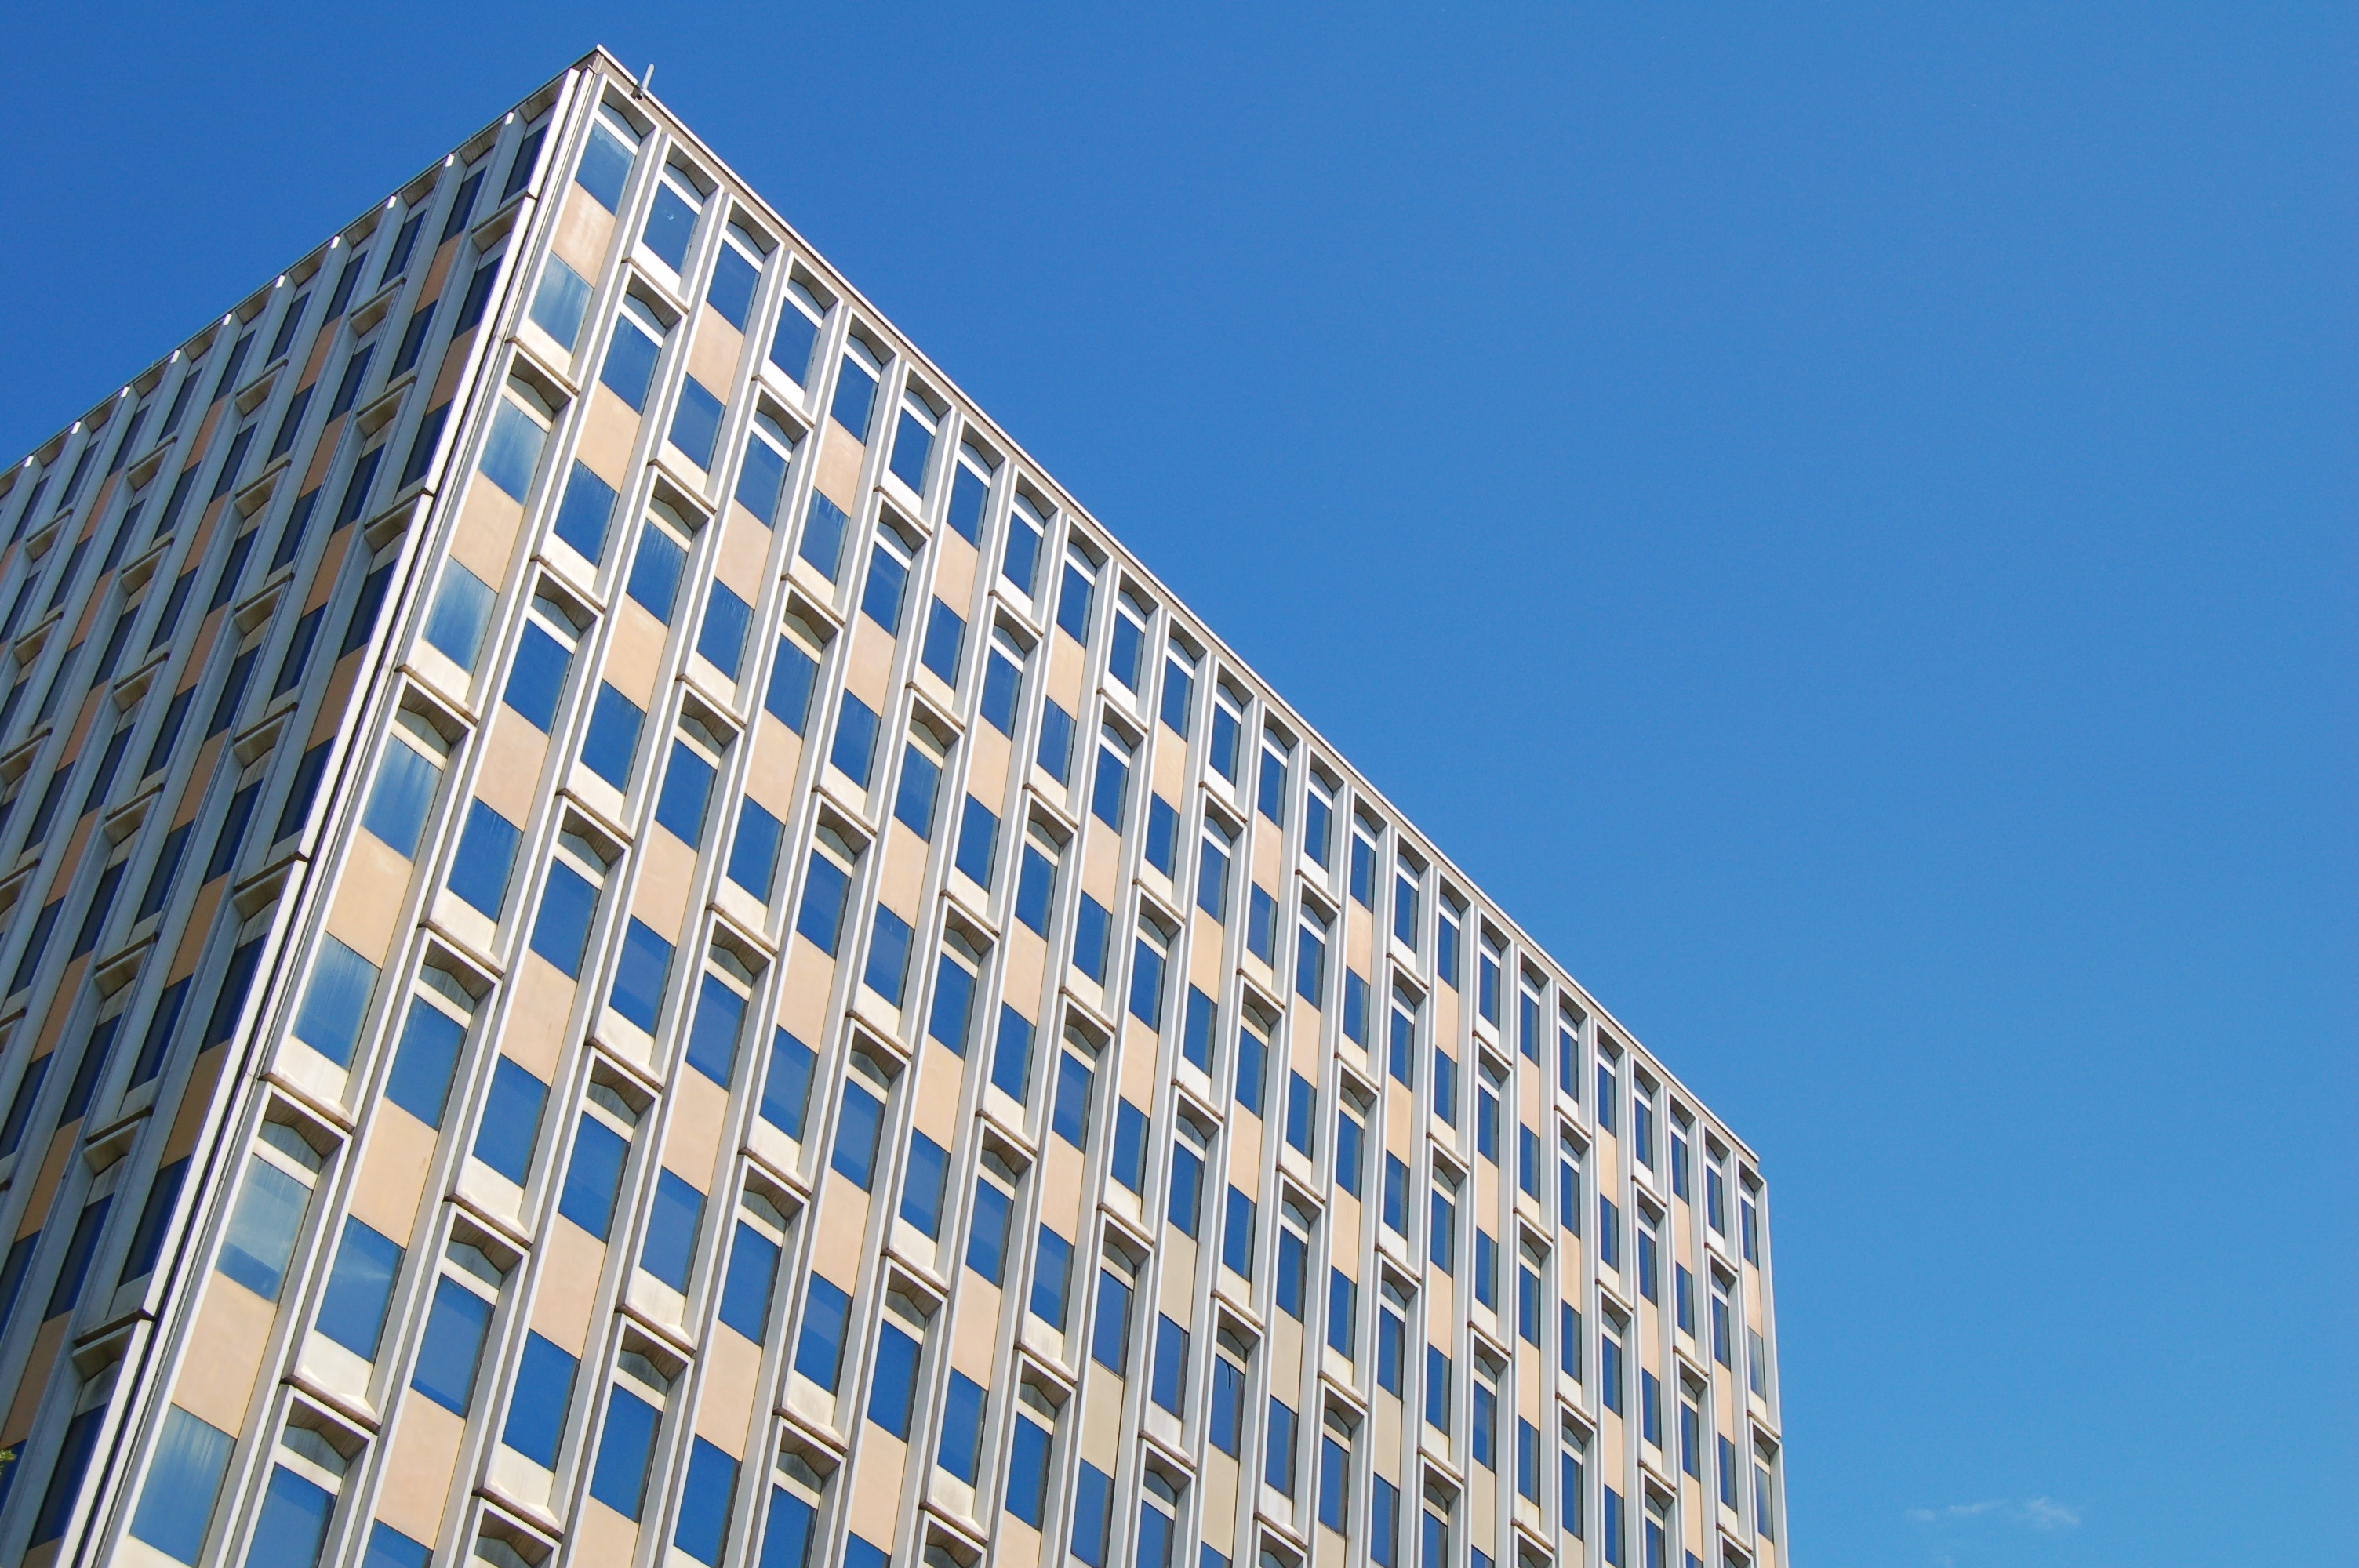
architecture, window, building, skyscraper, downtown, tower, facade, exterior, tower block, commercial building, headquarters, condominium, neighbourhood, residential area, metropolitan area